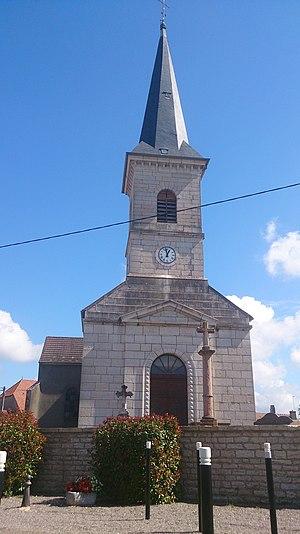
Labergement-Les-Auxonne, l'église
Labergement-lès-Auxonne est une commune française située dans le canton d'Auxonne du département de la Côte-d'Or en région Bourgogne-Franche-Comté.